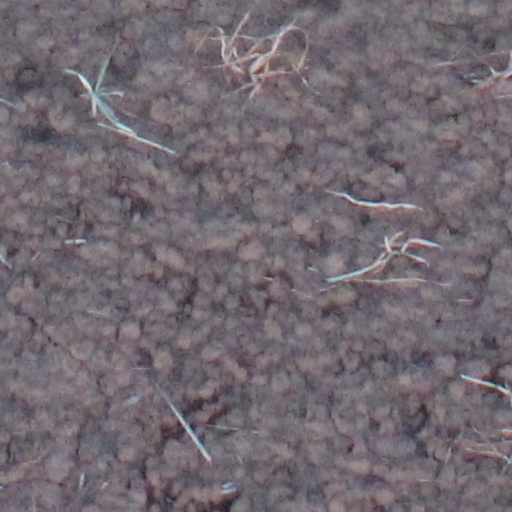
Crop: wheat